Buenos Aires and Rosario Railway

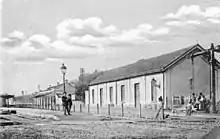
Belgrano R station, 1900

From this point on the rate of expansion of the company increased and from Rosario the line was extended to Gálvez (October 1886), Rafaela (March 1887), Sunchales (June 1887) (all cities of Santa Fe Province), La Banda (September 1890) and Tucumán (February 1891). Branch lines were built from San Lorenzo to Puerto San Martín and Puerto Cerana (1889), from Bernardo de Irigoyen to Santa Fe (1892), Gálvez to San Francisco (1890), from La Banda to Santiago del Estero (February 1891), and from Cevil Pozo to El Chañar (1896).